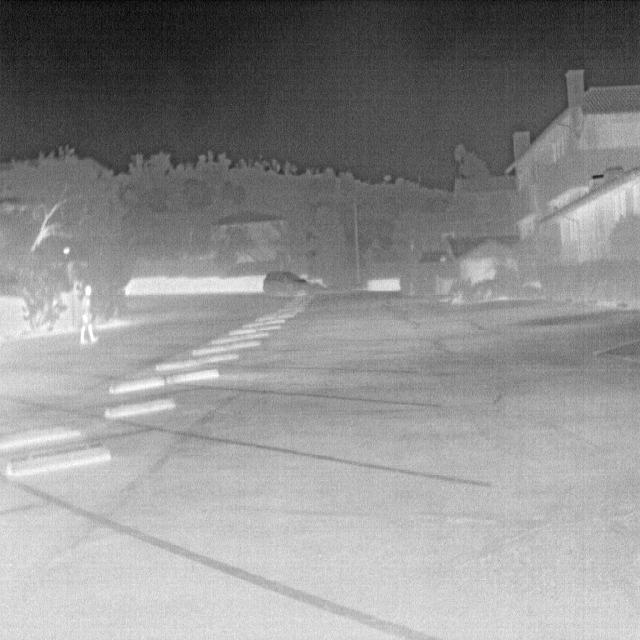
Detected objects:
label: person